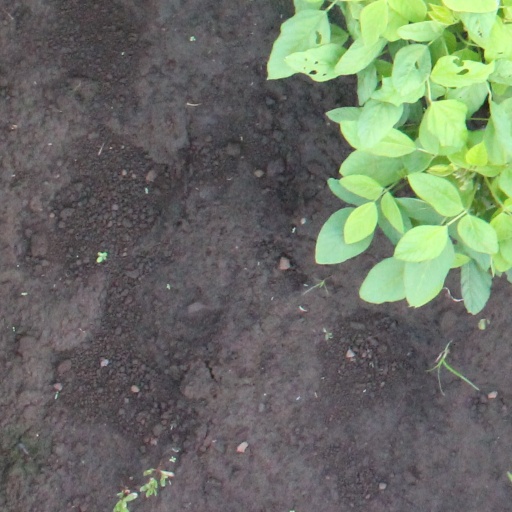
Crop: soybean